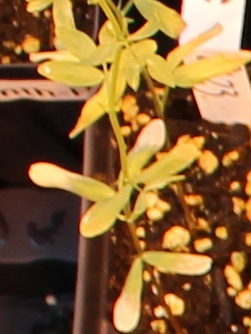
Label: Lentil